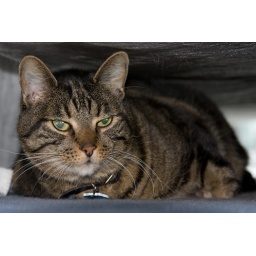
Hale Bop under bed as seen by puppies